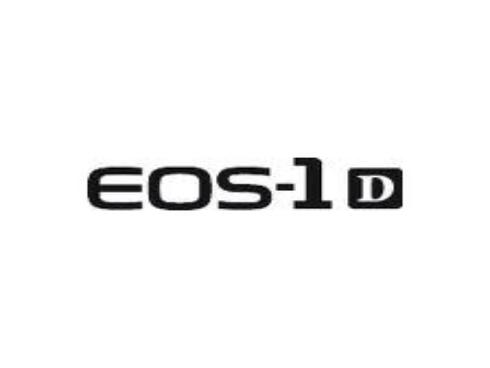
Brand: Canon
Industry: Electronic